Joseph Sturge

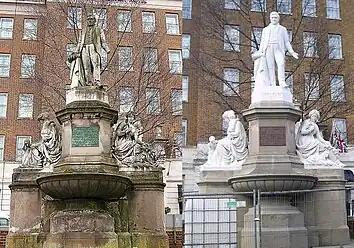
Sturge Memorial before and after restoration

Sturge died suddenly at his home on Wheeley's Road, in Edgbaston, Birmingham, on 14 May 1859 of heart disease. He was buried in the graveyard at the Friends Meeting House, in Birmingham, England. Rather than a grand public funeral, the family sought a modest event in keeping with their Quaker beliefs; but the mourning procession from the late Sturge's home included forty carriages of friends and family, led by the mayor, Sir John Ratcliff.